Downward Slope

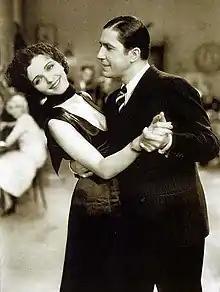
Mona Maris and Carlos Gardel

Downward Slope (Spanish:Cuesta abajo) is a 1934 American-Argentine musical film directed by Louis J. Gasnier and starring Carlos Gardel, Mona Maris and Vicente Padula.